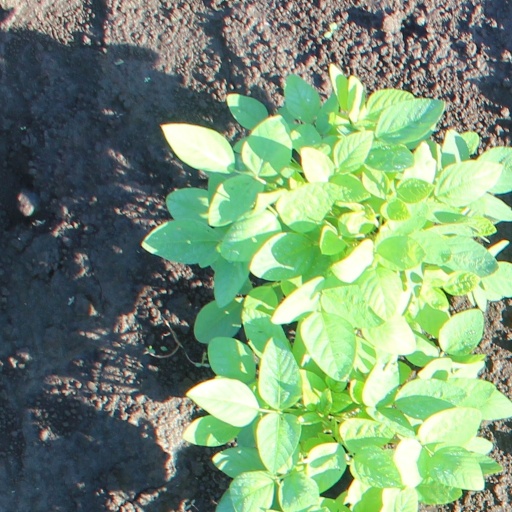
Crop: soybean